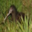
Label: bird